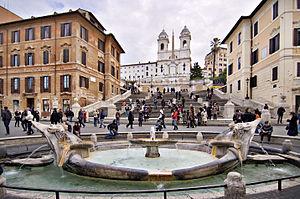
La famille Babington est une famille anglaise et anglo-irlandaise descendant de Sir John de Babington, seigneur du manoir de Babington, dans le Northumberland, qui vivait en 1178.
Shandurai est un film italo-britannique réalisé par Bernardo Bertolucci, sorti en 1998.
La fontaine Barcaccia est une fontaine romaine monumentale, chef-d'œuvre baroque de 1629 des sculpteurs italiens Pietro Bernini et Gian Lorenzo Bernini, du centre de la place d'Espagne, au pied de l'escalier de la Trinité-des-Monts du XVIIIᵉ siècle, du centre historique de Rome en Italie.